Flex-Foot Cheetah

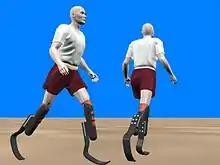
2 "bladerunners" using this sort of prosthetic foot. CGI image

The Flex-Foot Cheetah is a prosthetic human foot replacement developed by biomedical engineer Van Phillips, who had lost a leg below the knee at age 21; the deficiencies of existing prostheses led him to invent this new prosthesis.